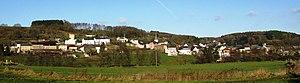
Le village luxembourgeois de Hobscheid Lëtzebuergesch: Habscht vum Millepesch aus gesinn.
Hobscheid est une section et un village de la commune luxembourgeoise de Habscht située dans le canton de Capellen. La localité a donné son nom en luxembourgeois à sa commune, sans en être le chef-lieu.